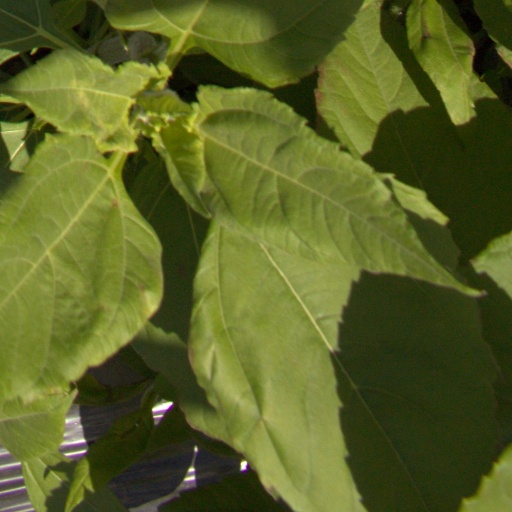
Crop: Jerusalem artichoke